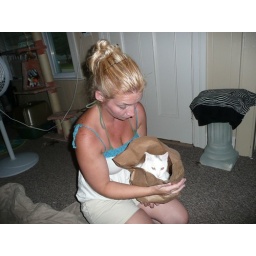
cat in bag 2008